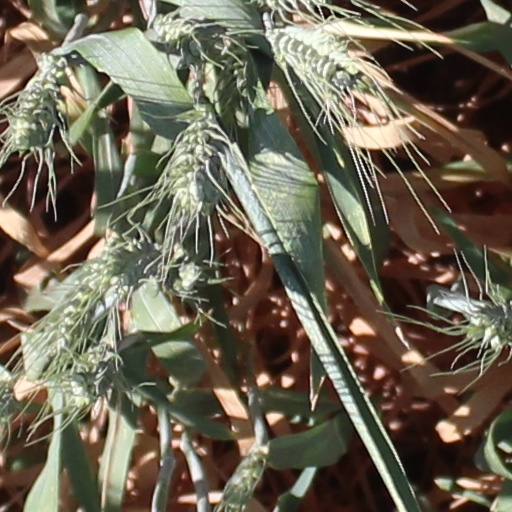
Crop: wheat